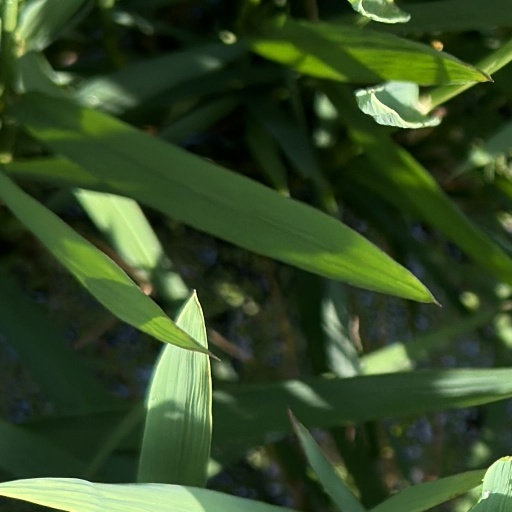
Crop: rice